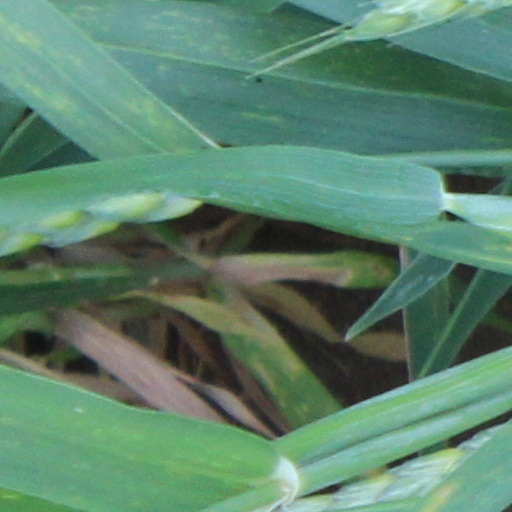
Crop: wheat